Tappara

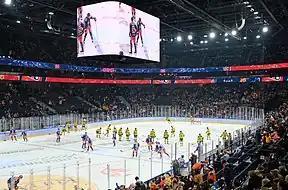
Nokia Arena, Tampere, Finland

Tappara went on to win three championships (1959, 1961, and 1964), three second places (1958, 1960, and 1963), and three third places (1956, 1957, and 1962) in just nine years. Their winning streak was followed by a more silent period, with Tappara even playing one season (1965–1966) at the second highest level, gaining immediate promotion back to the top flight. In 1965, an indoor arena Tampereen jäähalli was built in Hakametsä to be the home arena of Tappara and their local rivals, Ilves and Koo-Vee. 1965 World Ice Hockey Championships were also held there in the same year.